Ludwig Borckenhagen

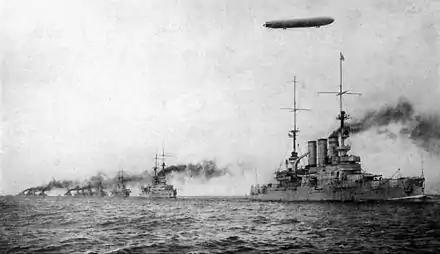
Portion of the Imperial High Seas Fleet

After successfully serving in the far East, he rose to be Chief of Staff and 2 Admiral of the 1st Squadron. In early 1903, he became the first commander of I Scouting Group, the main reconnaissance force for the German fleet. He served as director of the Naval Academy from 22 September 1903 (the second independent director in its history), then from 30 March 1907 as Inspector of Education for the Navy. In an unusually egalitarian move, he was influential in proposing that study of naval history and strategy should be made available even to the lowest-ranking naval staff.